Wisconsin Highway 113

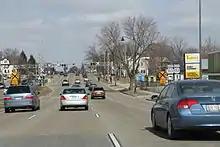
Southern terminus on US 151

WIS 113 starts at an intersection with US Highway 151 in Madison. It runs northward as a divided highway through the northeast side of Madison and around the northern shore of Lake Mendota before crossing the Yahara River and exiting the city into the town of Westport. East of the